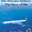
Label: airplane